Alois Dorn

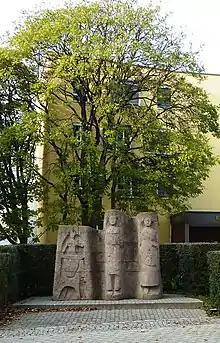

Alois Dorn was born at Mühlheim am Inn, a rural village in Upper Austria approximately equidistant between Munich and Linz: he grew up in conditions of some poverty in nearby Suben am Inn. He was one of the ten recorded children of the small businessman Johann Dorn and his wife, born Maria Karl. Several of his siblings would also pursue artistic careers, including the sculptor Conrad Dorn (1915–1987) and the artist . He attended junior school in Suben and in the regional capital, Schärding. That was followed by his first piece of vocational training, which set him on course for his subsequent career: he attended the woodwork academy (""Fachschule für Holzbearbeitung"") at Hallstatt. A flavour of his life at this time can be found in the short story "Eine kleine schwarze hölzerne Hand" (""A little black wooden hand"") by Gertrud Fussenegger whom some time later, in 1950, Alois Dorn married. Working with wood would remain a particular preference during his career.